Covalent organic framework

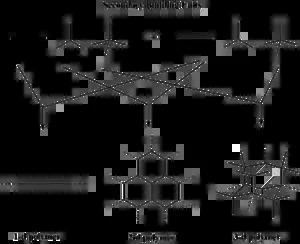
Schematic Figure of Reticular Chemistry.

The term ‘secondary building unit’ has been used for some time to describe conceptual fragments which can be compared as bricks used to build a house of zeolites; in the context of this page it refers to the geometry of the units defined by the points of extension.